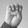
ASL letter: E